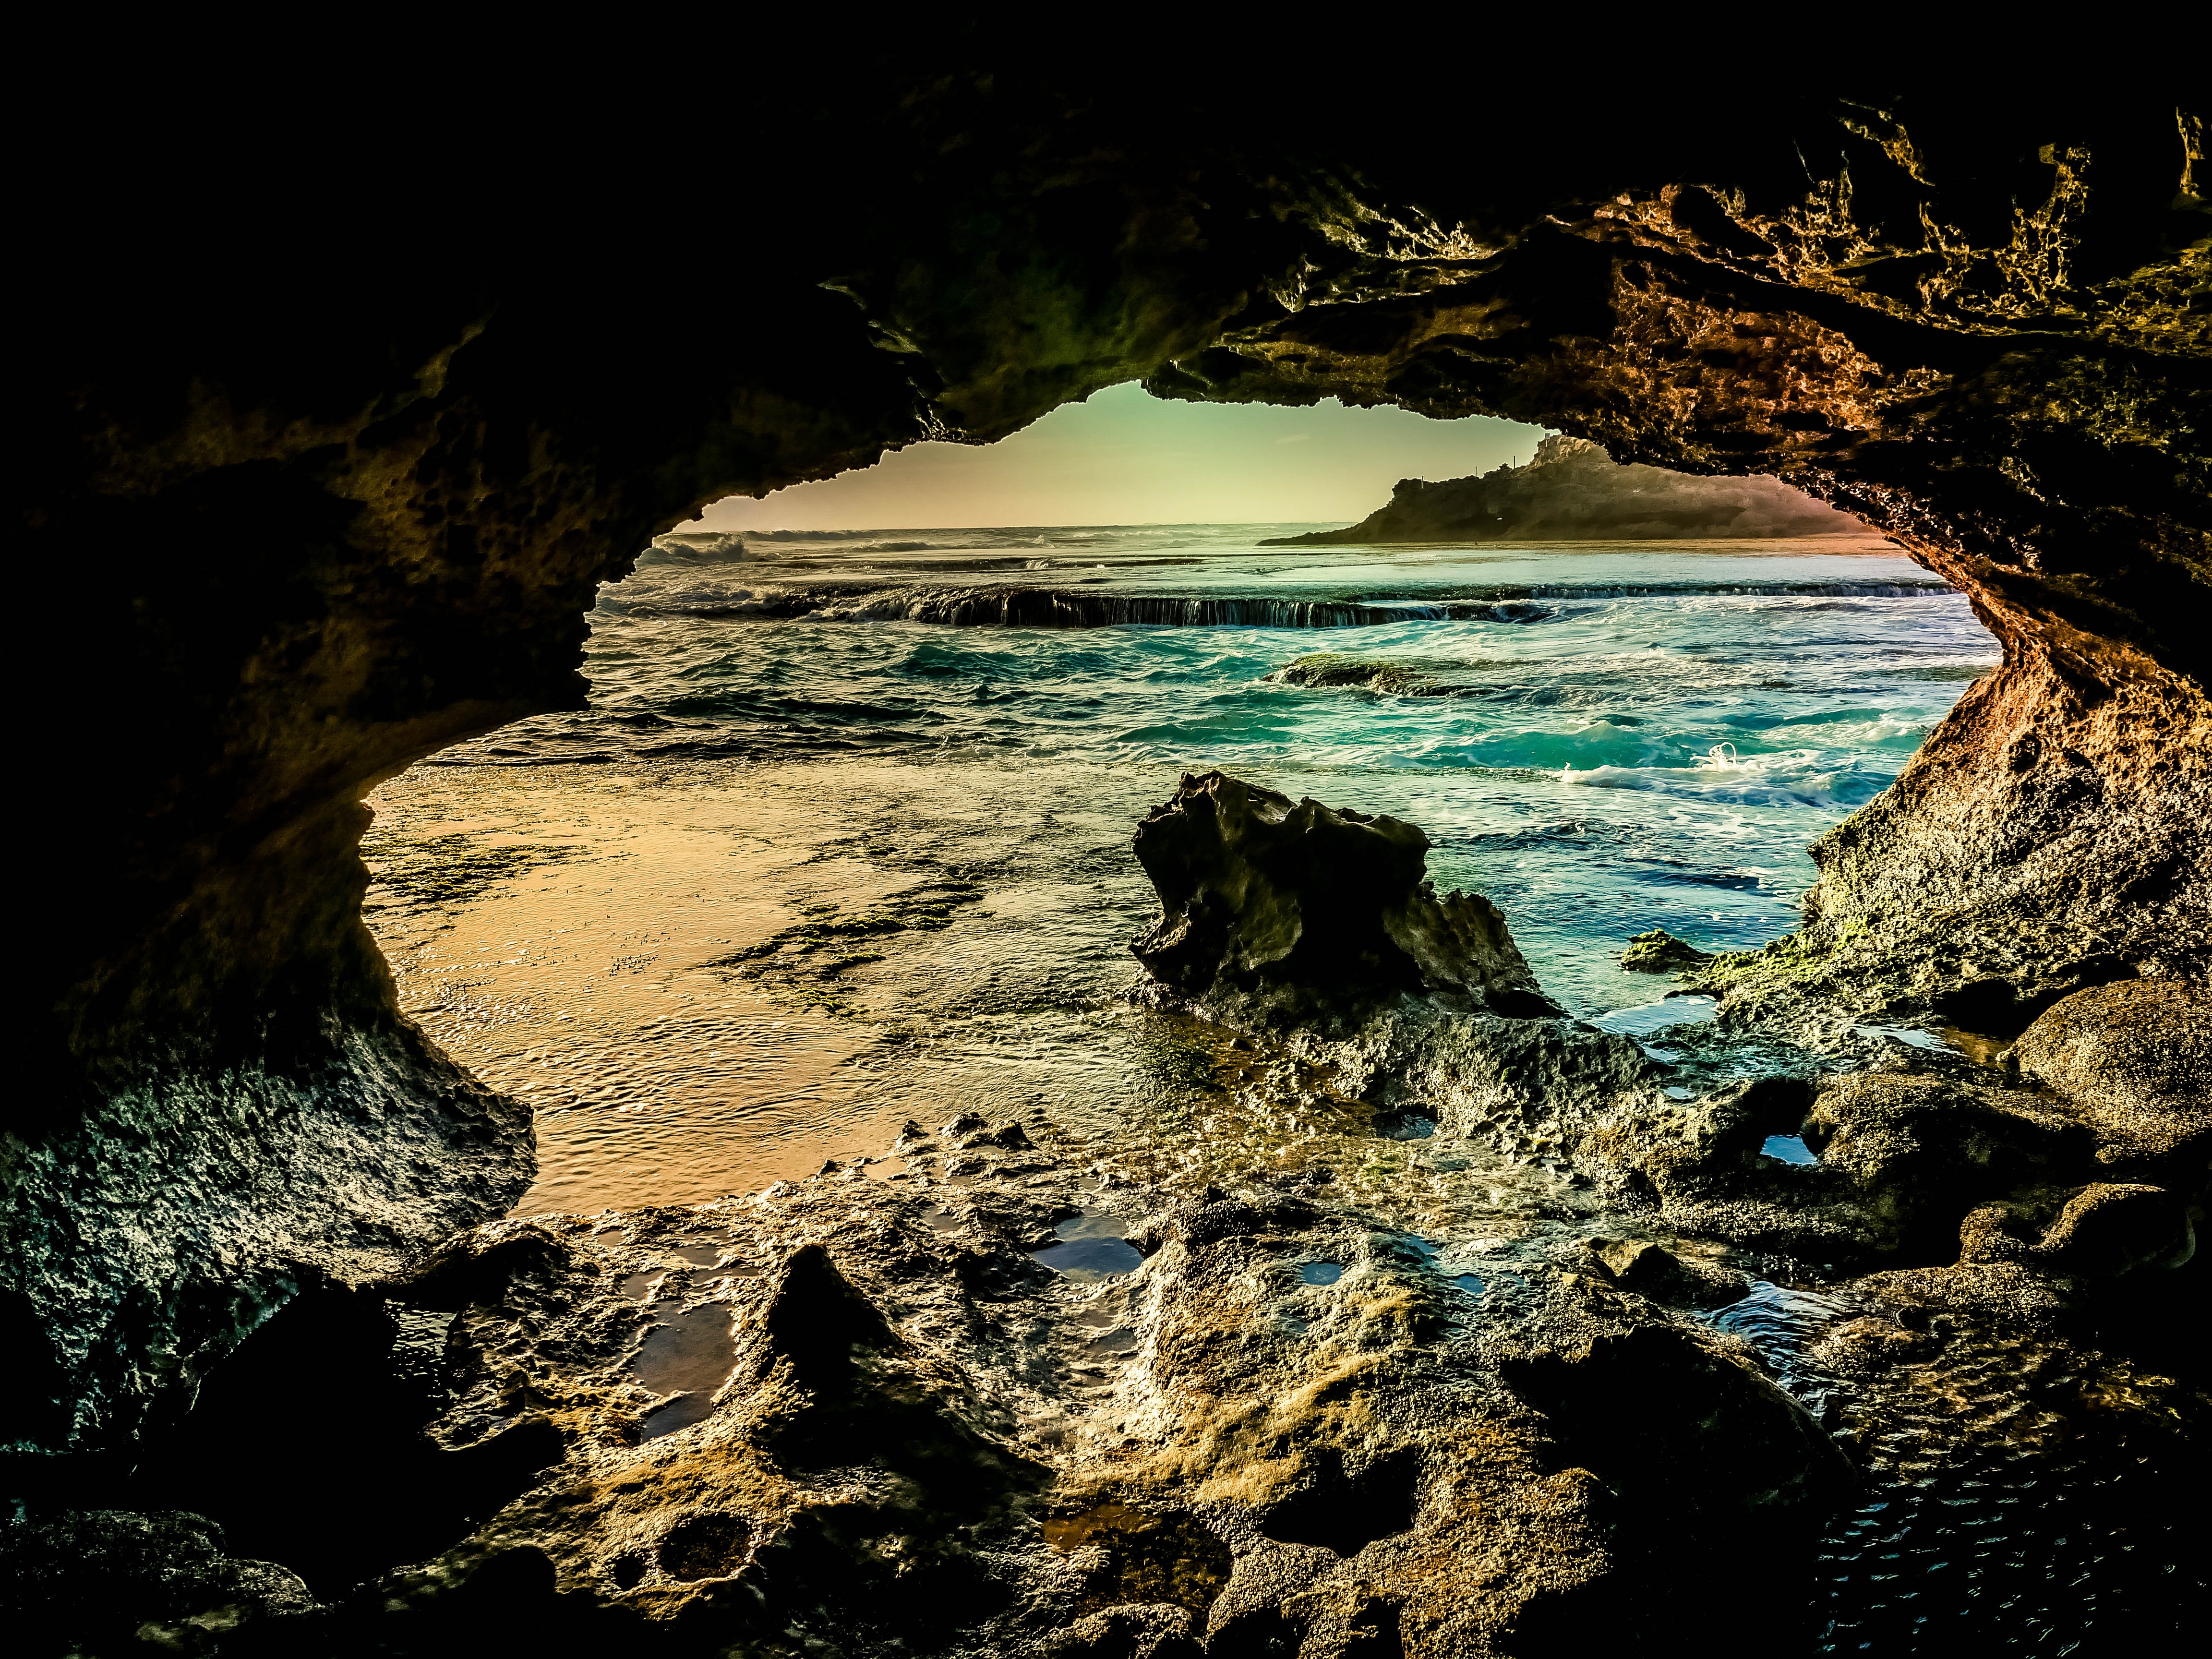
beach, sea, coast, water, nature, rock, ocean, horizon, sunset, sunlight, wave, coastal, coastline, formation, cliff, seaside, cave, reflection, scenic, natural, seascape, bay, blue, tourism, terrain, body of water, waves, landform, sea cave, computer wallpaper